Driven (video game)

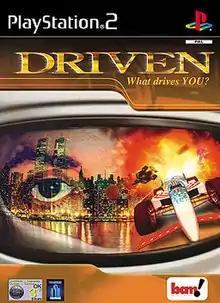
PAL region PS2 cover art

Driven is a racing game developed by BAM! Studios Europe and published by BAM! Entertainment for PlayStation 2 and GameCube. A Game Boy Advance version developed by Crawfish Interactive was also made. The games are based on the 2001 film of the same name.